Cecil Grenfell

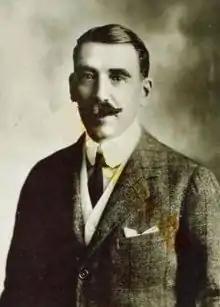
Grenfell, circa 1910

Colonel Cecil Alfred Grenfell (13 February 1864 – 11 August 1924), was a British soldier and Liberal Party politician who was MP for Bodmin between the two general elections of 1910.